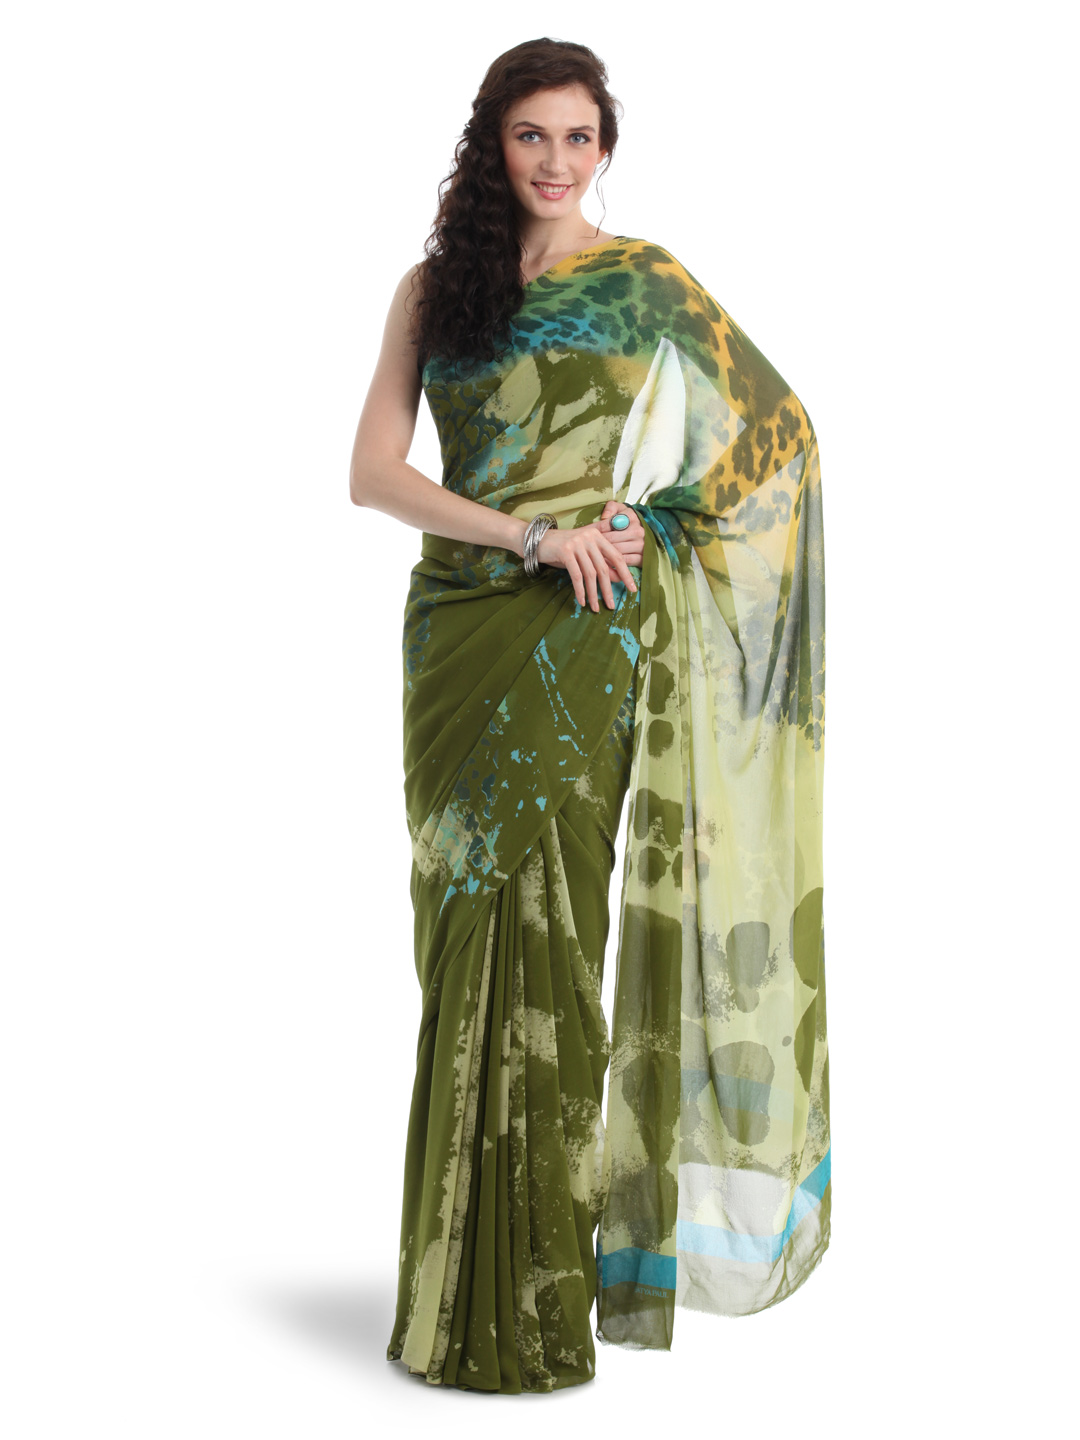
Satya Paul Olive Saree
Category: Free Items / Free Gifts / Free Gifts
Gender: Women
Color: Olive
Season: Summer 2012
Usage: Ethnic